Kung Fu Tootsie

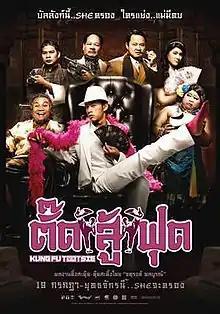
Theatrical release poster

Kung Fu Tootsie ( or "Tat soo foot") is a 2007 Thai action comedy film written and directed by Jaturong Mokjok.